South Coast (KwaZulu-Natal)

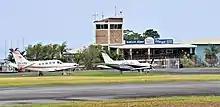
Margate Airport is the main airport of the KZN South Coast

The Lower South Coast, popularly known as the Hibiscus Coast, stretches along the southernmost coastline of KwaZulu-Natal from Hibberdene in the north to Port Edward in the south and Izingolweni in the west.